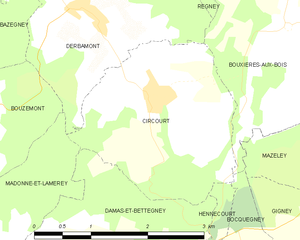
Carte des communes françaises Circourt
Circourt est une commune française située dans le département des Vosges, en région Grand Est. Il convient de la distinguer de la commune de Circourt-sur-Mouzon proche de Neufchâteau.